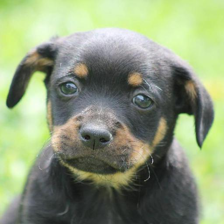
Label: animals